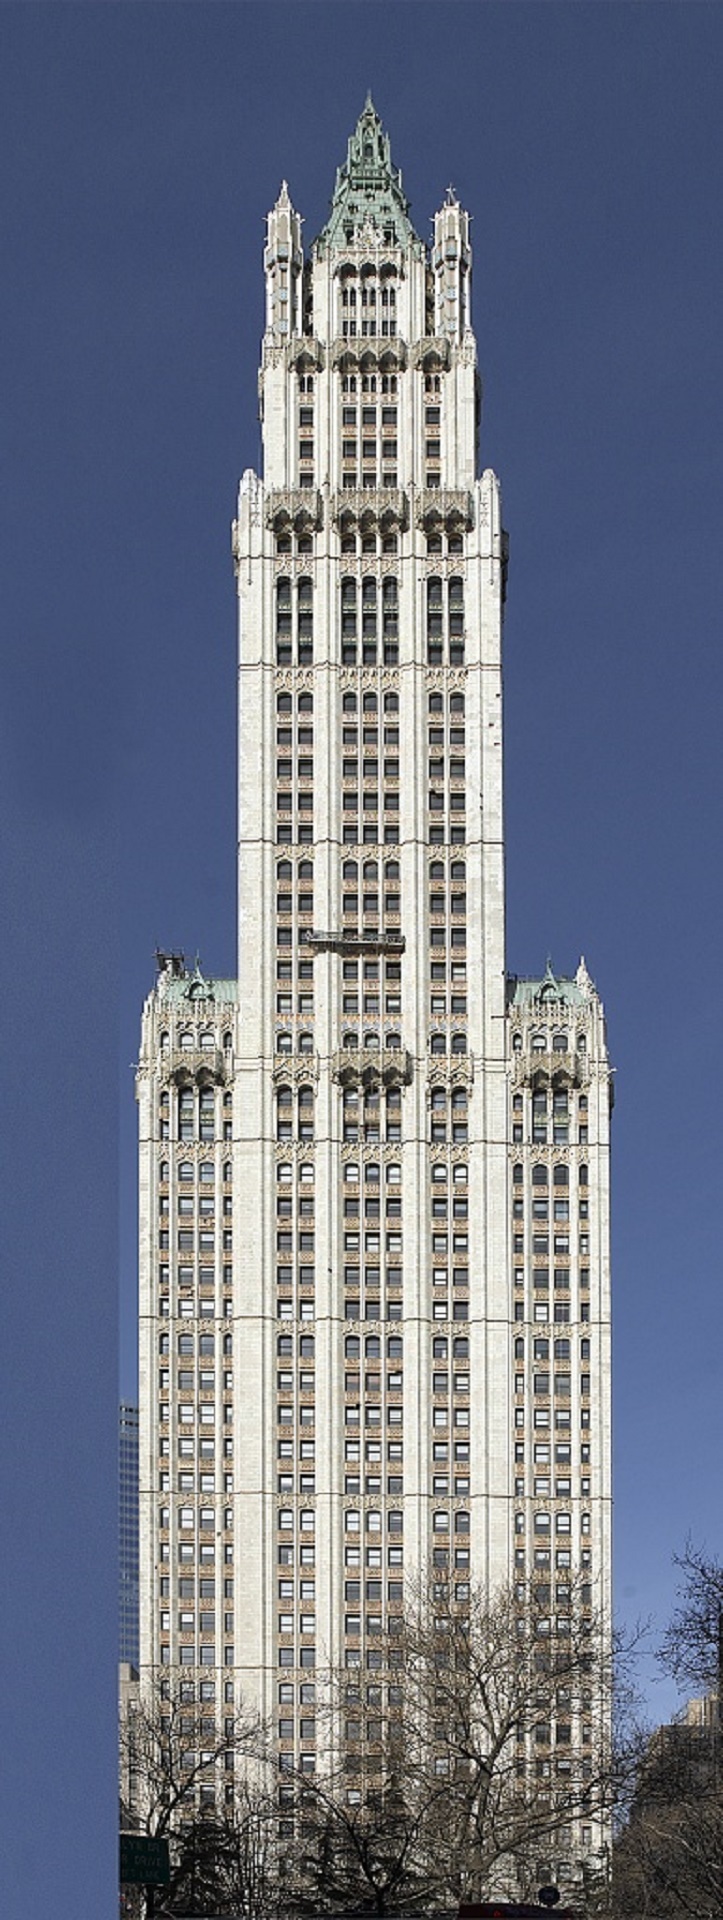
architecture, building, skyscraper, manhattan, new york city, cityscape, downtown, tower, nyc, usa, office, landmark, facade, historic, tower block, bell tower, spire, steeple, famous, metropolis, metropolitan area, woolworth building